Charles III

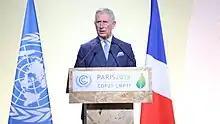
Charles delivers a speech at a podium with the French and United Nations flags behind him

Charles has supported humanitarian projects; for example, he and his sons took part in ceremonies that marked the 1998 International Day for the Elimination of Racial Discrimination. Charles expressed strong concerns about the human rights record of the Romanian dictator Nicolae Ceaușescu. After Ceaușescu was deposed, he supported the FARA Foundation, a charity for Romanian orphans and abandoned children. Charles has also supported humanitarian causes in Israel, including a private donation to the Peres Center for Peace and Innovation in 2020.